Shar-Kali-Sharri

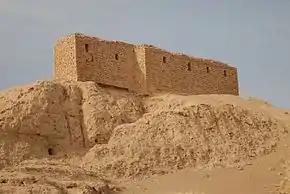
Modern photograph of the ruins of the Ekur temple at Nippur

One of the primary duties of the ruler of Mesopotamia was the maintenance of the Ekur temple of the chief god Enlil. Work on the temple, initiated by Naram-Sin, was completed by Shar-Kali-Shari. So important was this process that it was featured in seven of his year names, even naming the general appointed to lead the task, Puzur-Eshtar. Inscribed bricks of Shar-Kali-Shari were found during the excavation of Nippur: